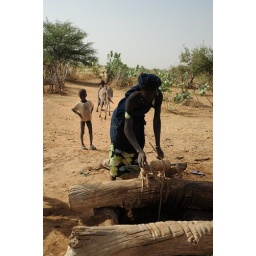
4b. fetching dirty water from well, Mali, near border